Michel Goudchaux

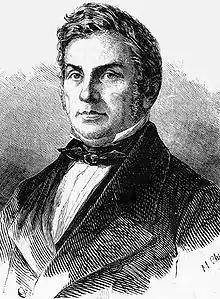

Michel Goudchaux (18 March 1797 – 27 December 1862) was a French banker and politician who was twice Minister of Finance during the French Second Republic. A firm Republican, he refused to accept the government of Napoleon III.